Prangins

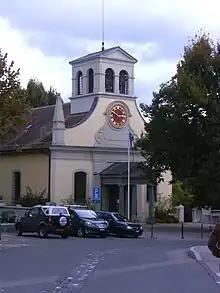
Church of Prangins

From the , 1,092 or 34.9% were Roman Catholic, while 1,085 or 34.6% belonged to the Swiss Reformed Church. Of the rest of the population, there were 26 members of an Orthodox church (or about 0.83% of the population), there were 4 individuals (or about 0.13% of the population) who belonged to the Christian Catholic Church, and there were 141 individuals (or about 4.50% of the population) who belonged to another Christian church. There were 9 individuals (or about 0.29% of the population) who were Jewish, and 54 (or about 1.72% of the population) who were Islamic. There were 2 individuals who were Buddhist, 8 individuals who were Hindu and 7 individuals who belonged to another church. 542 (or about 17.30% of the population) belonged to no church, are agnostic or atheist, and 213 individuals (or about 6.80% of the population) did not answer the question.